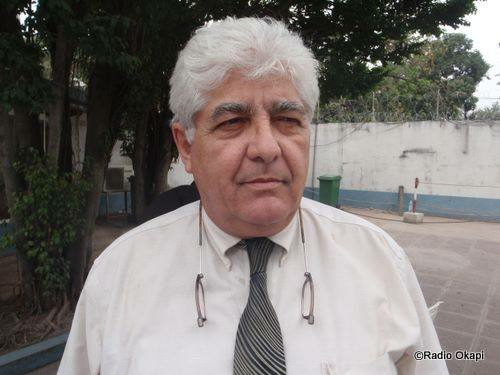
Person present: Yes